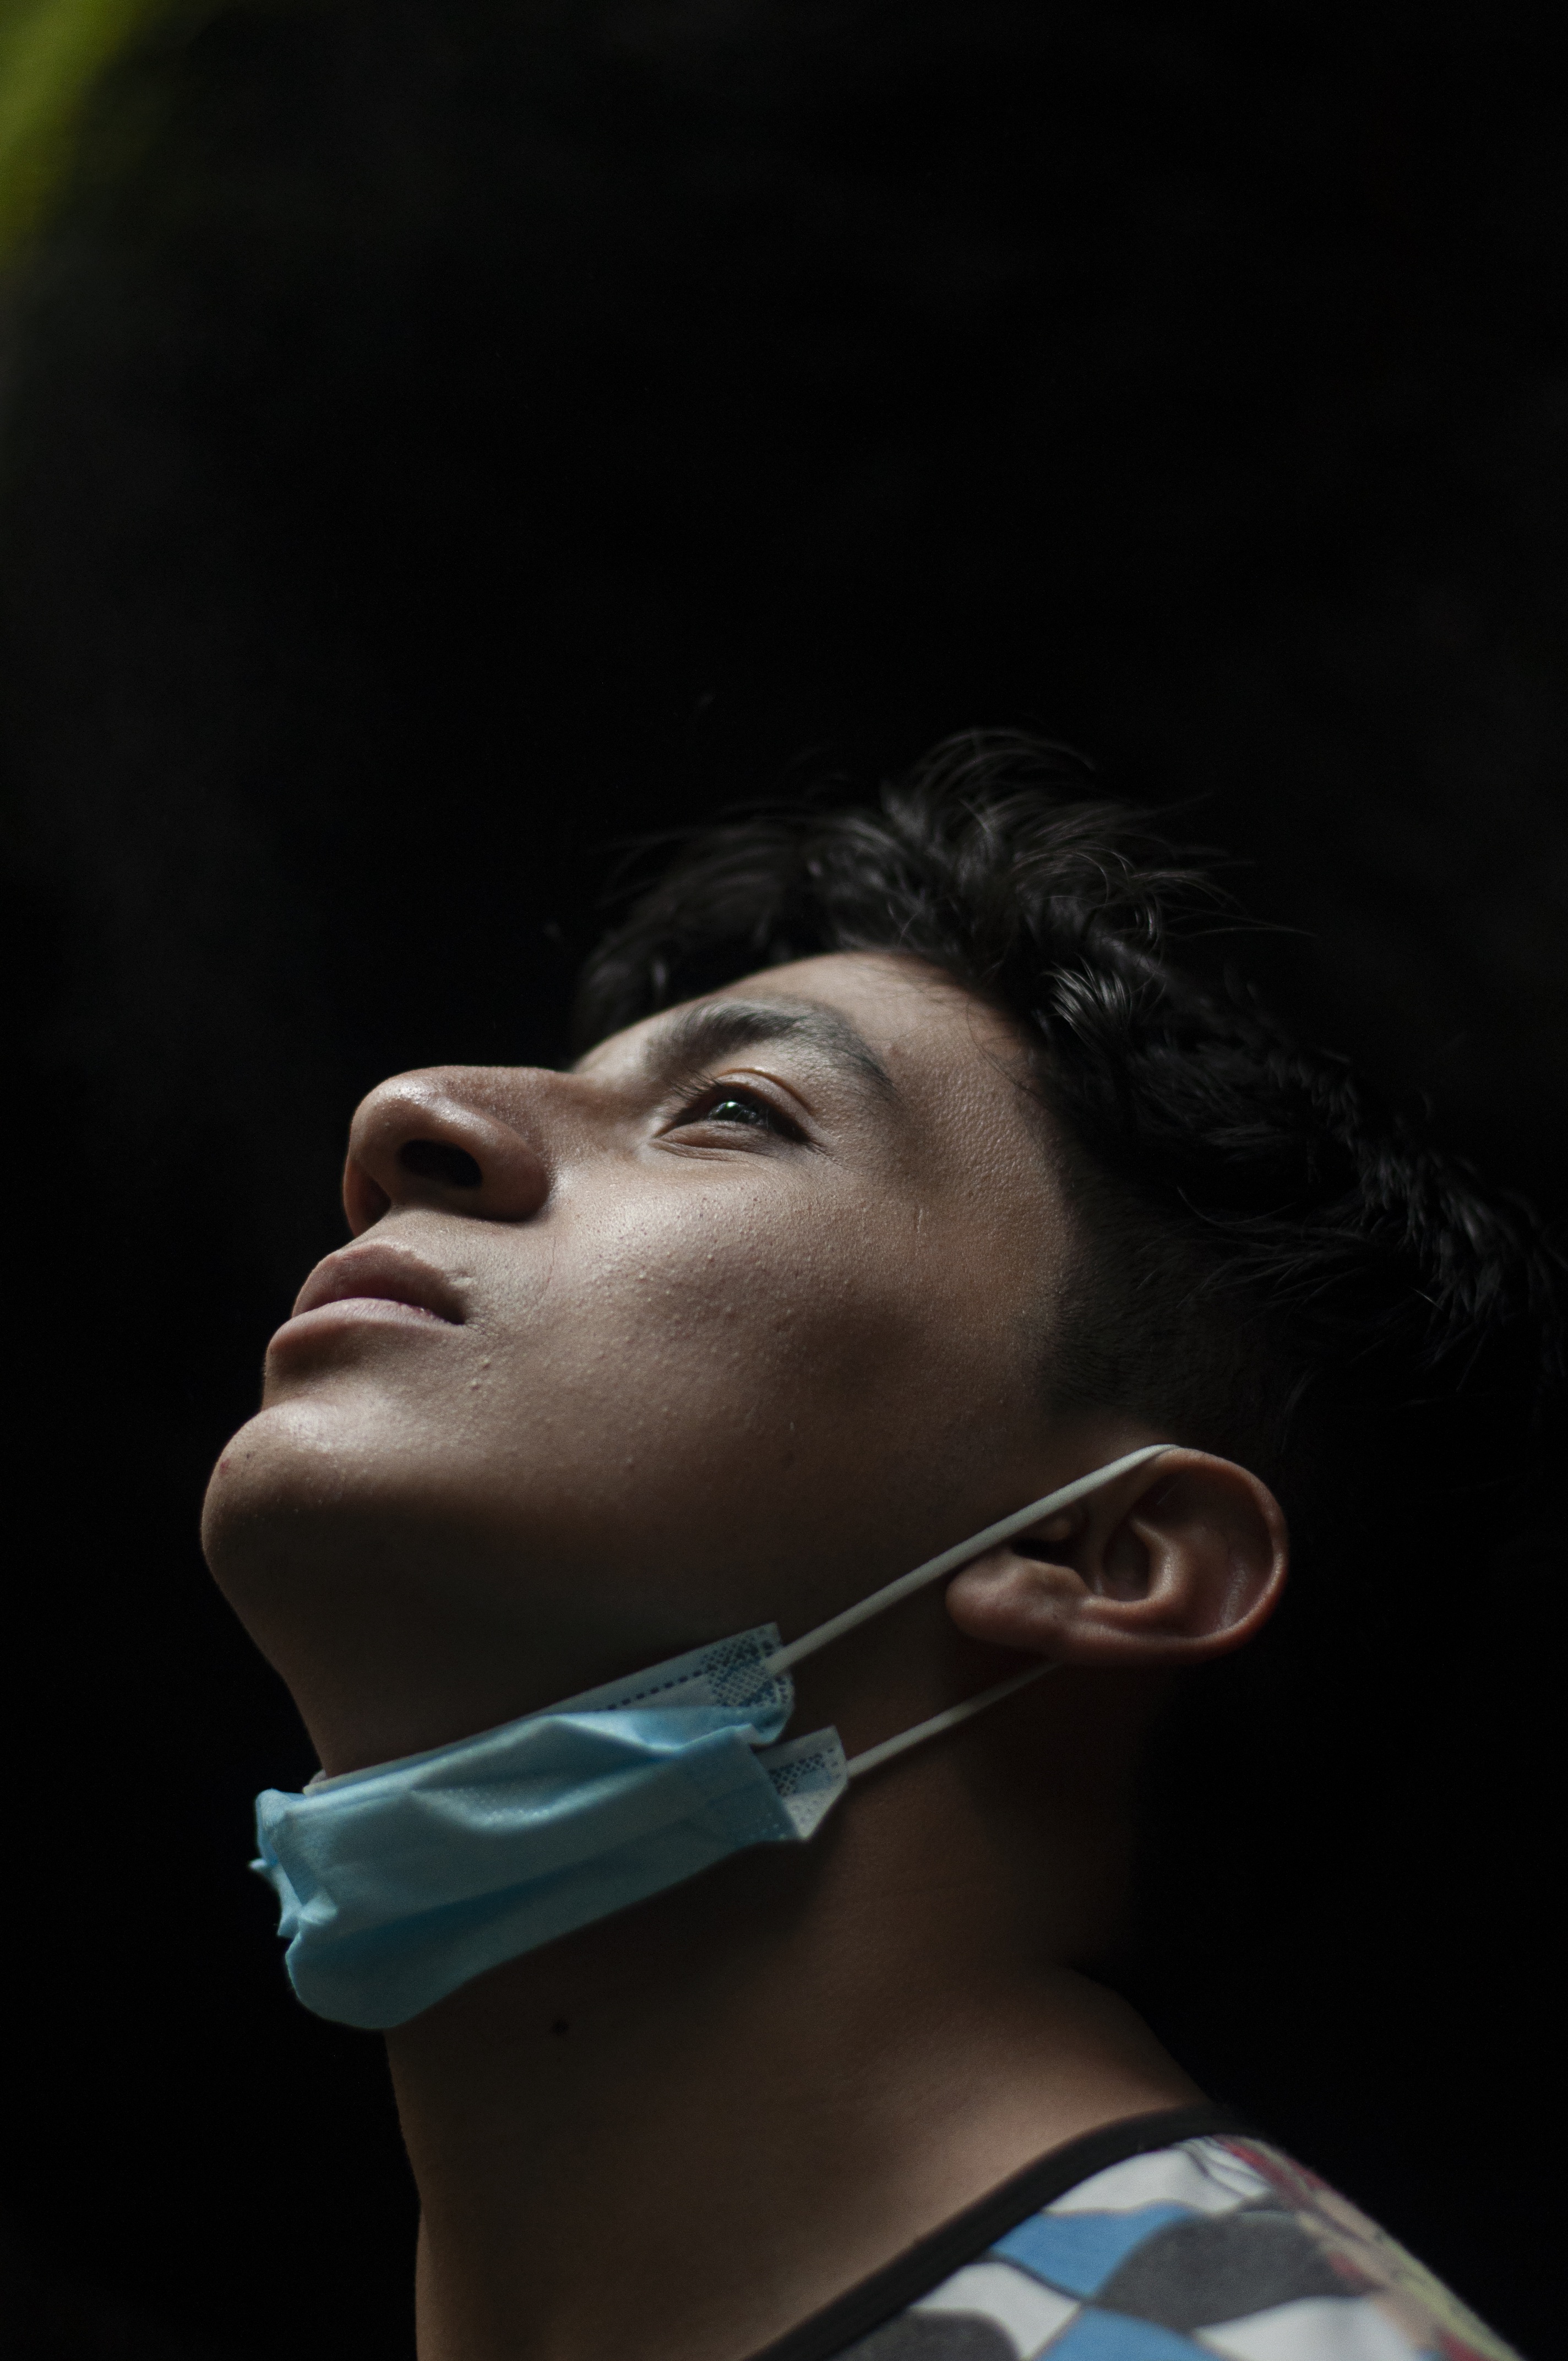
man, nose, lip, chin, eyebrow, shoulder, eyelash, mouth, flash photography, jaw, neck, ear, black hair, earrings, audio equipment, jewellery, entertainment, event, art, performing arts, darkness, singer, fashion design, performance, fashion accessory, performance art, smoke, portrait photography, portrait, child, fun, monochrome photography